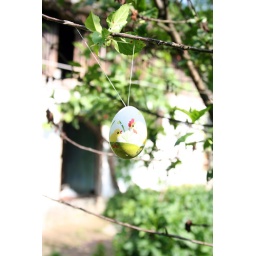
Where there are chicken there are eggs. This was hanging from a tree in Maria's garden.